Sky position (RA, Dec in degrees): 197.419, 19.712
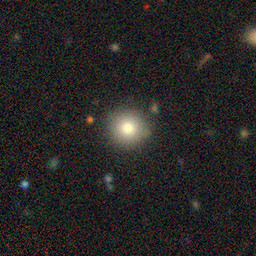
Galaxy morphology: Round Smooth Galaxies